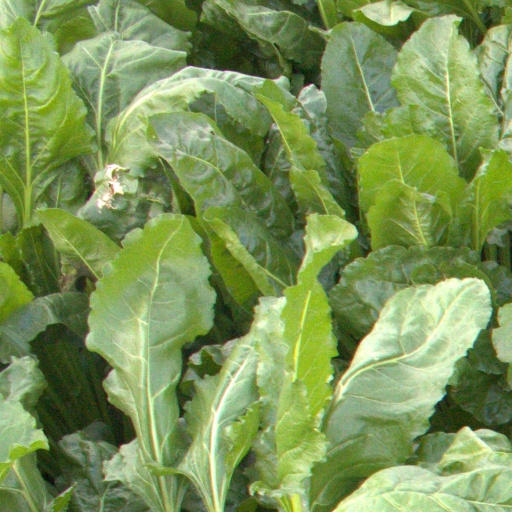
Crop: sugar beet